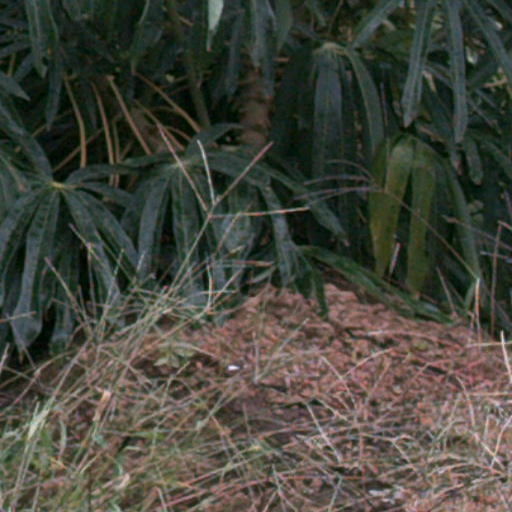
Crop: cassava